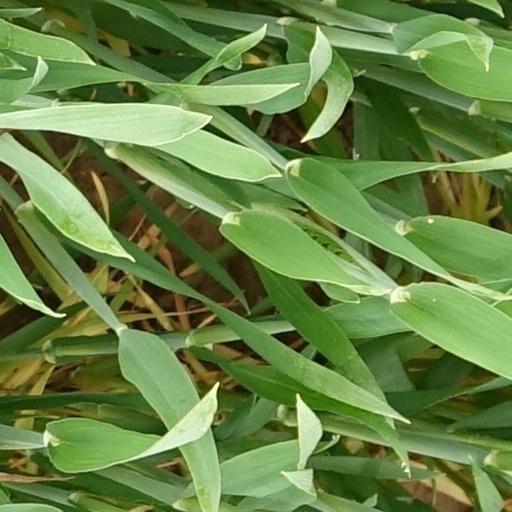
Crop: wheat